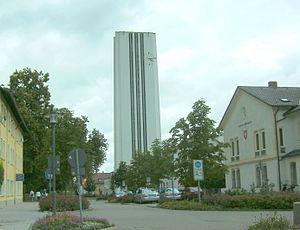
Thomas Wechs est un architecte allemand.
L'église de l'Assomption est une église catholique d'architecture contemporaine à Memmingen.